1998 Japanese Grand Prix

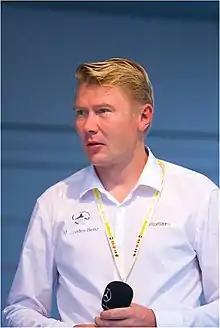
Mika Häkkinen was crowned 1998 Formula One Drivers' Champion as a result of his win at Suzuka (2009 photo).

The start of the race was aborted with the Prost car of Jarno Trulli stalling from 14th position. Before the second attempt to start the race, Schumacher's Ferrari moved forward from his starting position and stalled as he put his car into gear. This promoted Häkkinen into pole position as Schumacher started from the back of the grid.